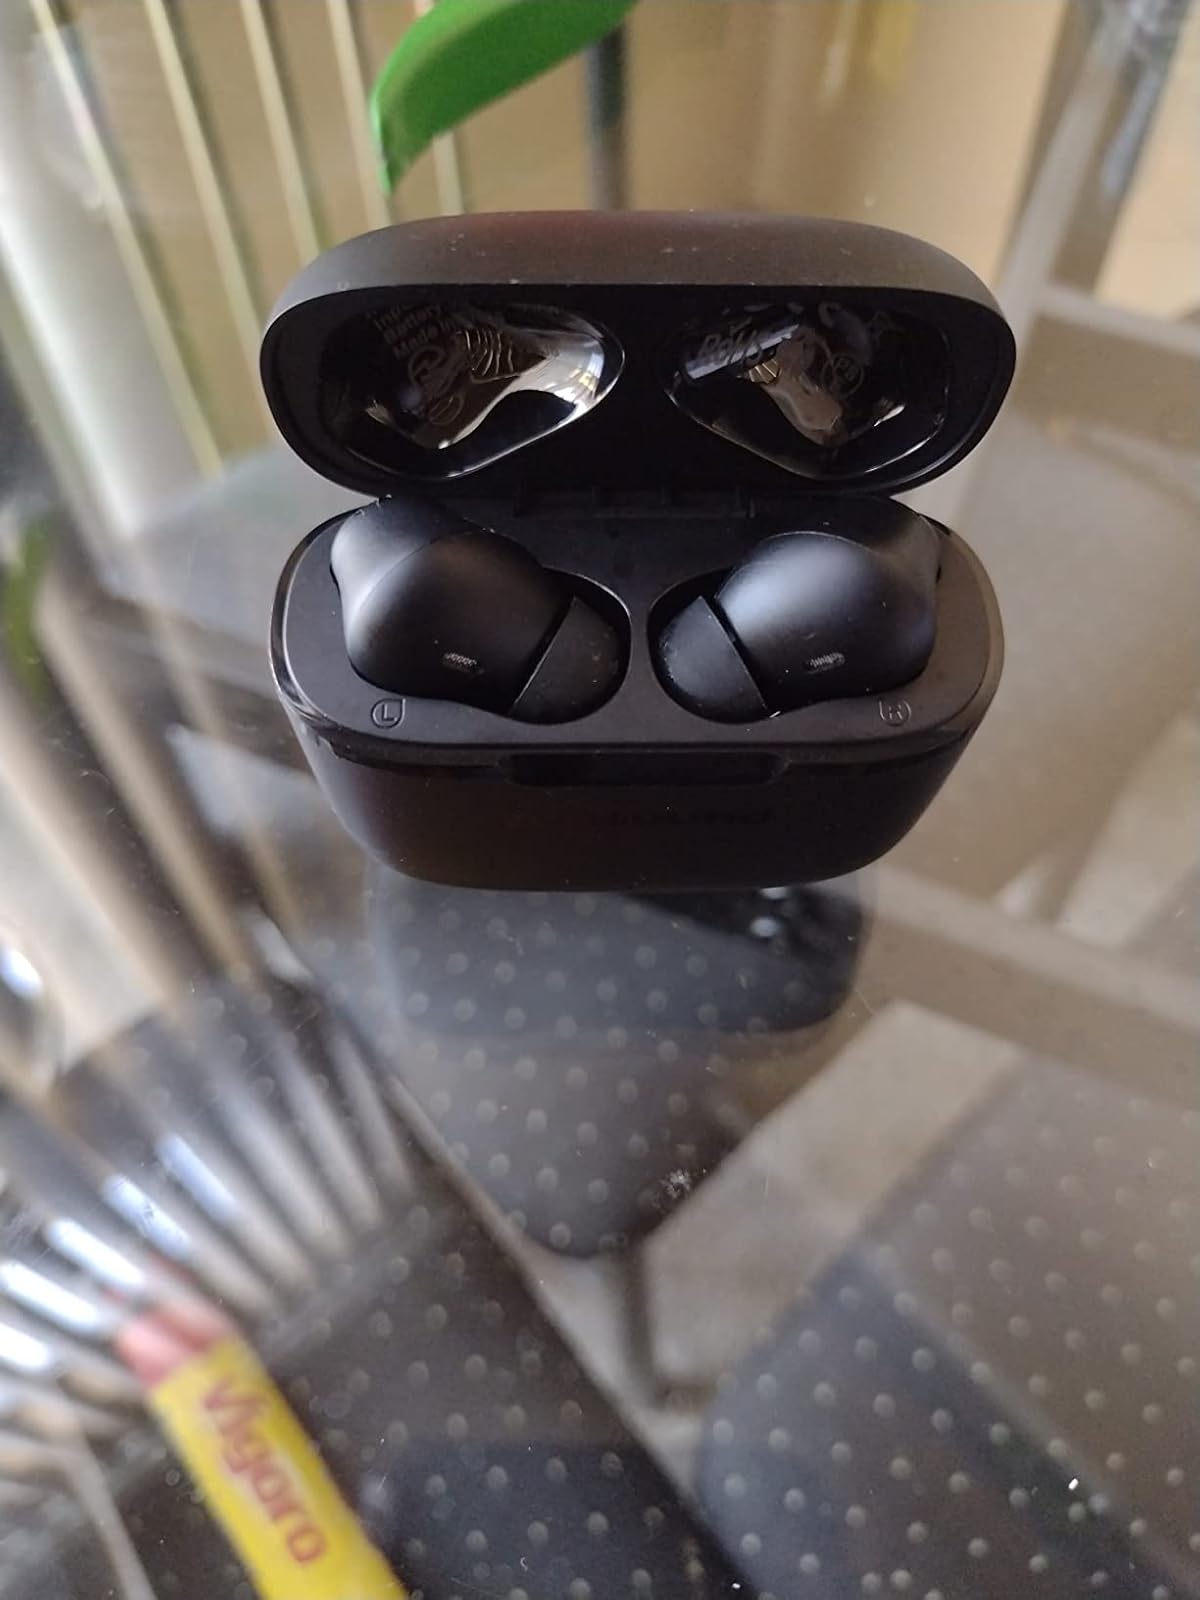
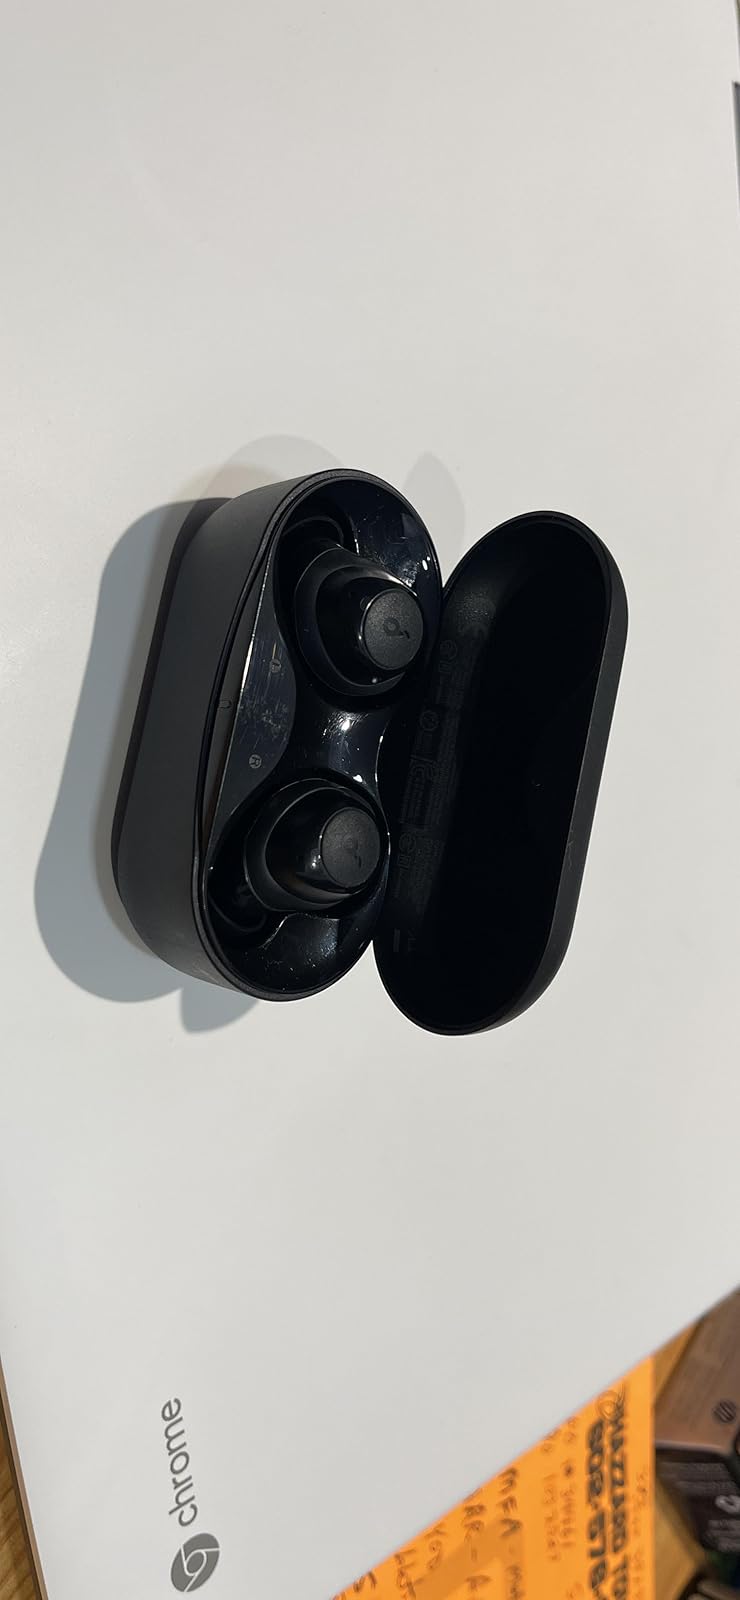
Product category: earbuds
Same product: no